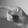
ASL letter: P